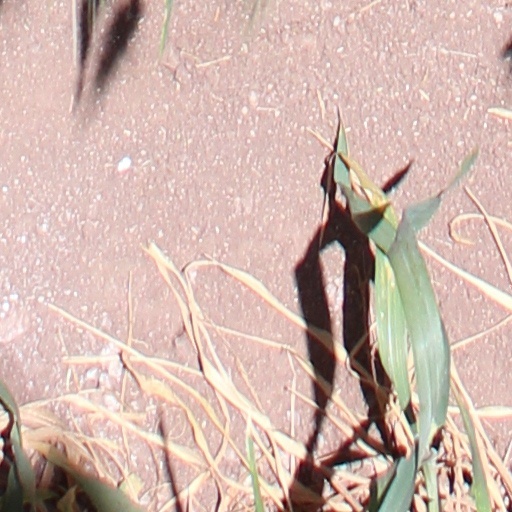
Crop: wheat